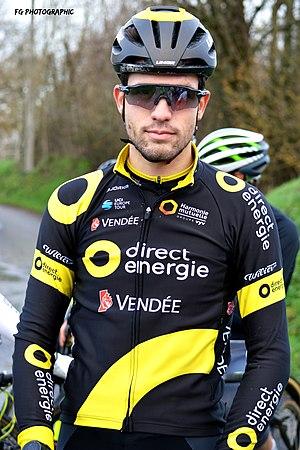
Paul OURSELIN - Cyclo-cross Montbron-Eymoutiers (décembre 2018)
Paul Ourselin, né le 13 avril 1994 à Saint-Pierre-sur-Dives, est un coureur cycliste français, membre de l'équipe Total Direct Énergie.